Bolesław Kon

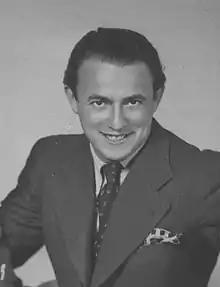
A portrait of Bolesław Kon

Bolesław Kon (9 December 190610 June 1936) was a Polish concert pianist who won international acclaim in his brief career.